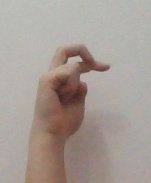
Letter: zay